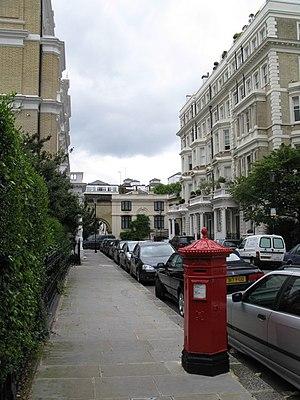
Cornwall Gardens est un square de jardin long et étroit à South Kensington, à Londres.